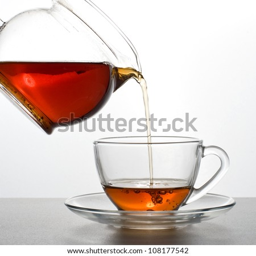
tea is poured into a transparent cup